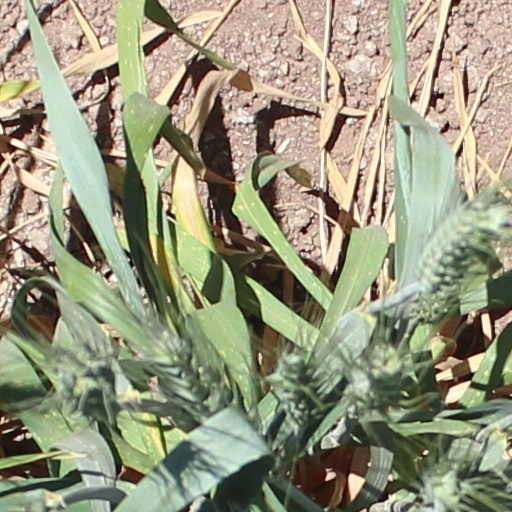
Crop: wheat